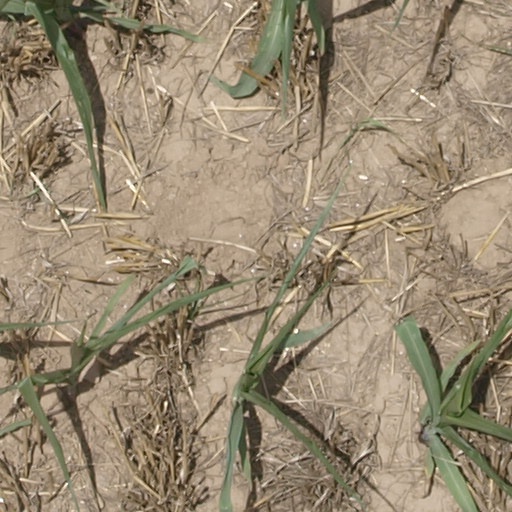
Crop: maize; corn